Shrewsbury Township, New Jersey

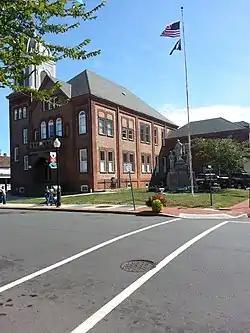
Original Shrewsbury Township Hall, later became the Red Bank Borough Hall, now in use by the Roman Catholic Diocese of Trenton

Shrewsbury was part of the Navesink Patent or Monmouth Tract granted soon after the creation of East Jersey in 1665.